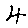
Label: 4